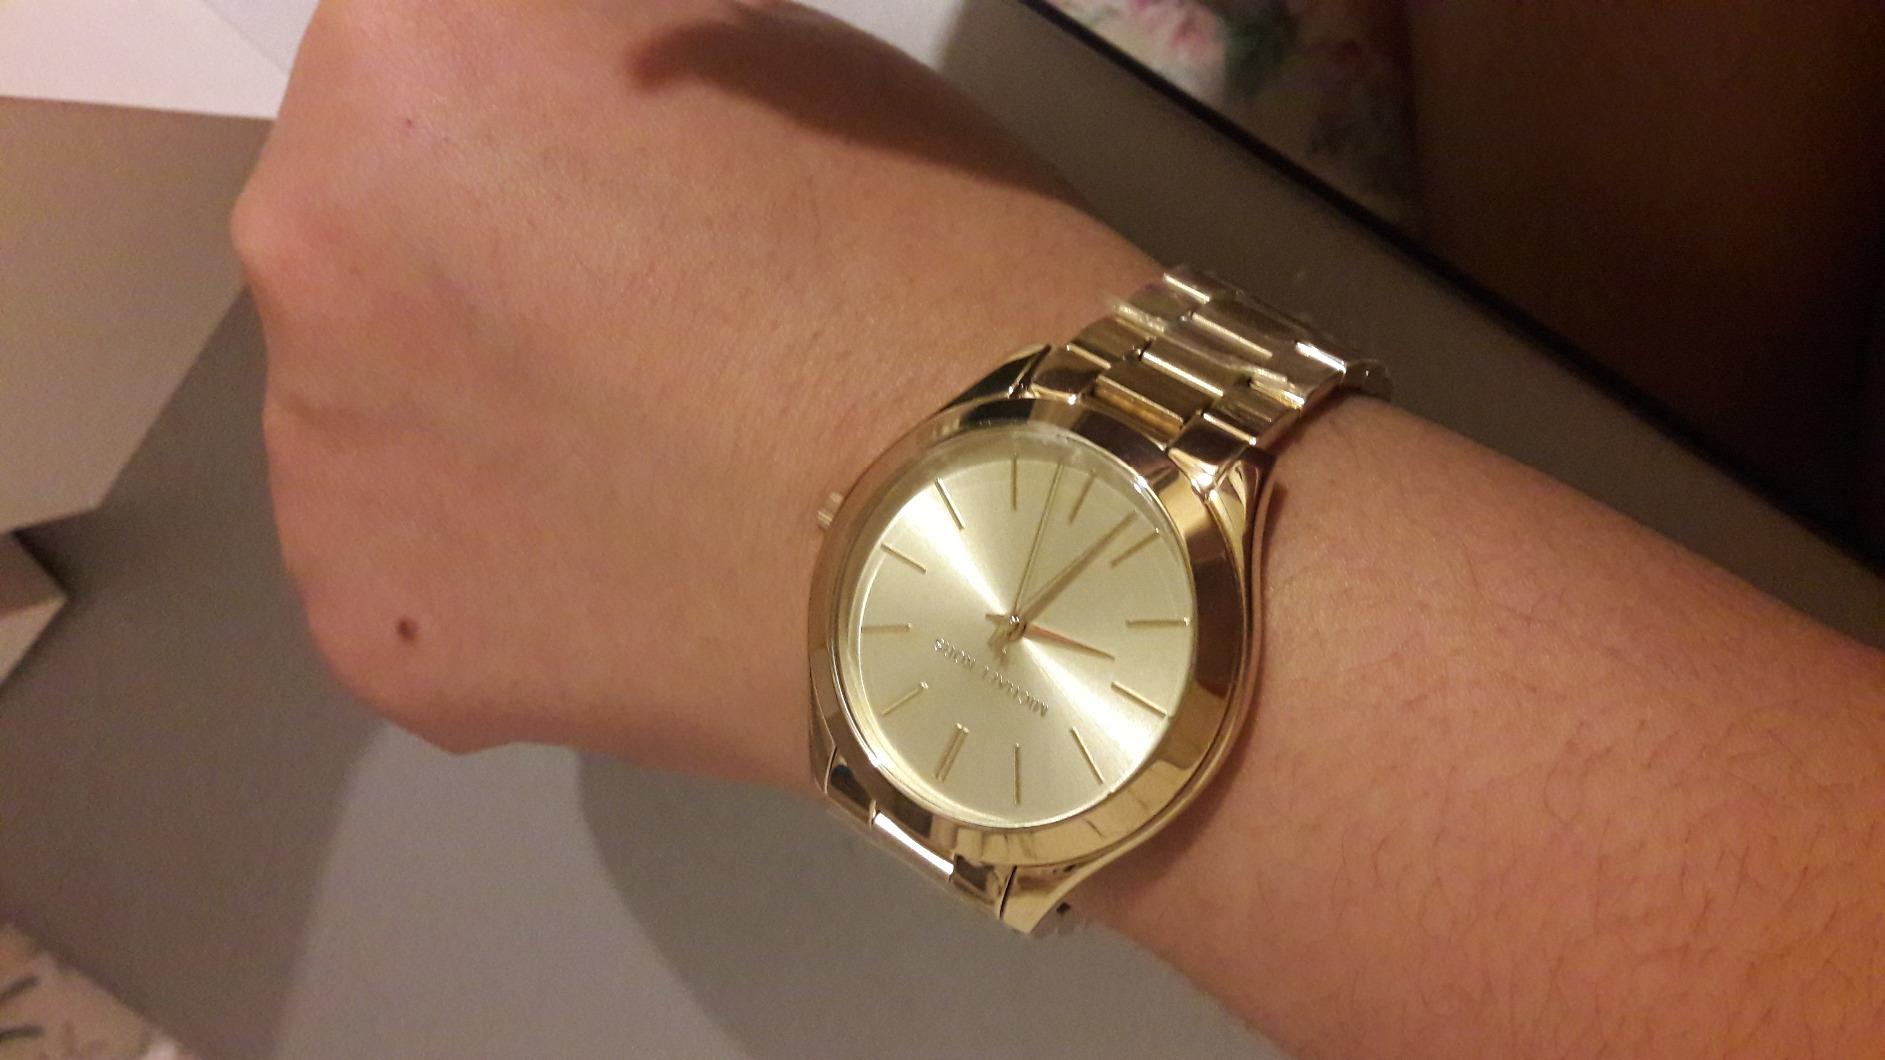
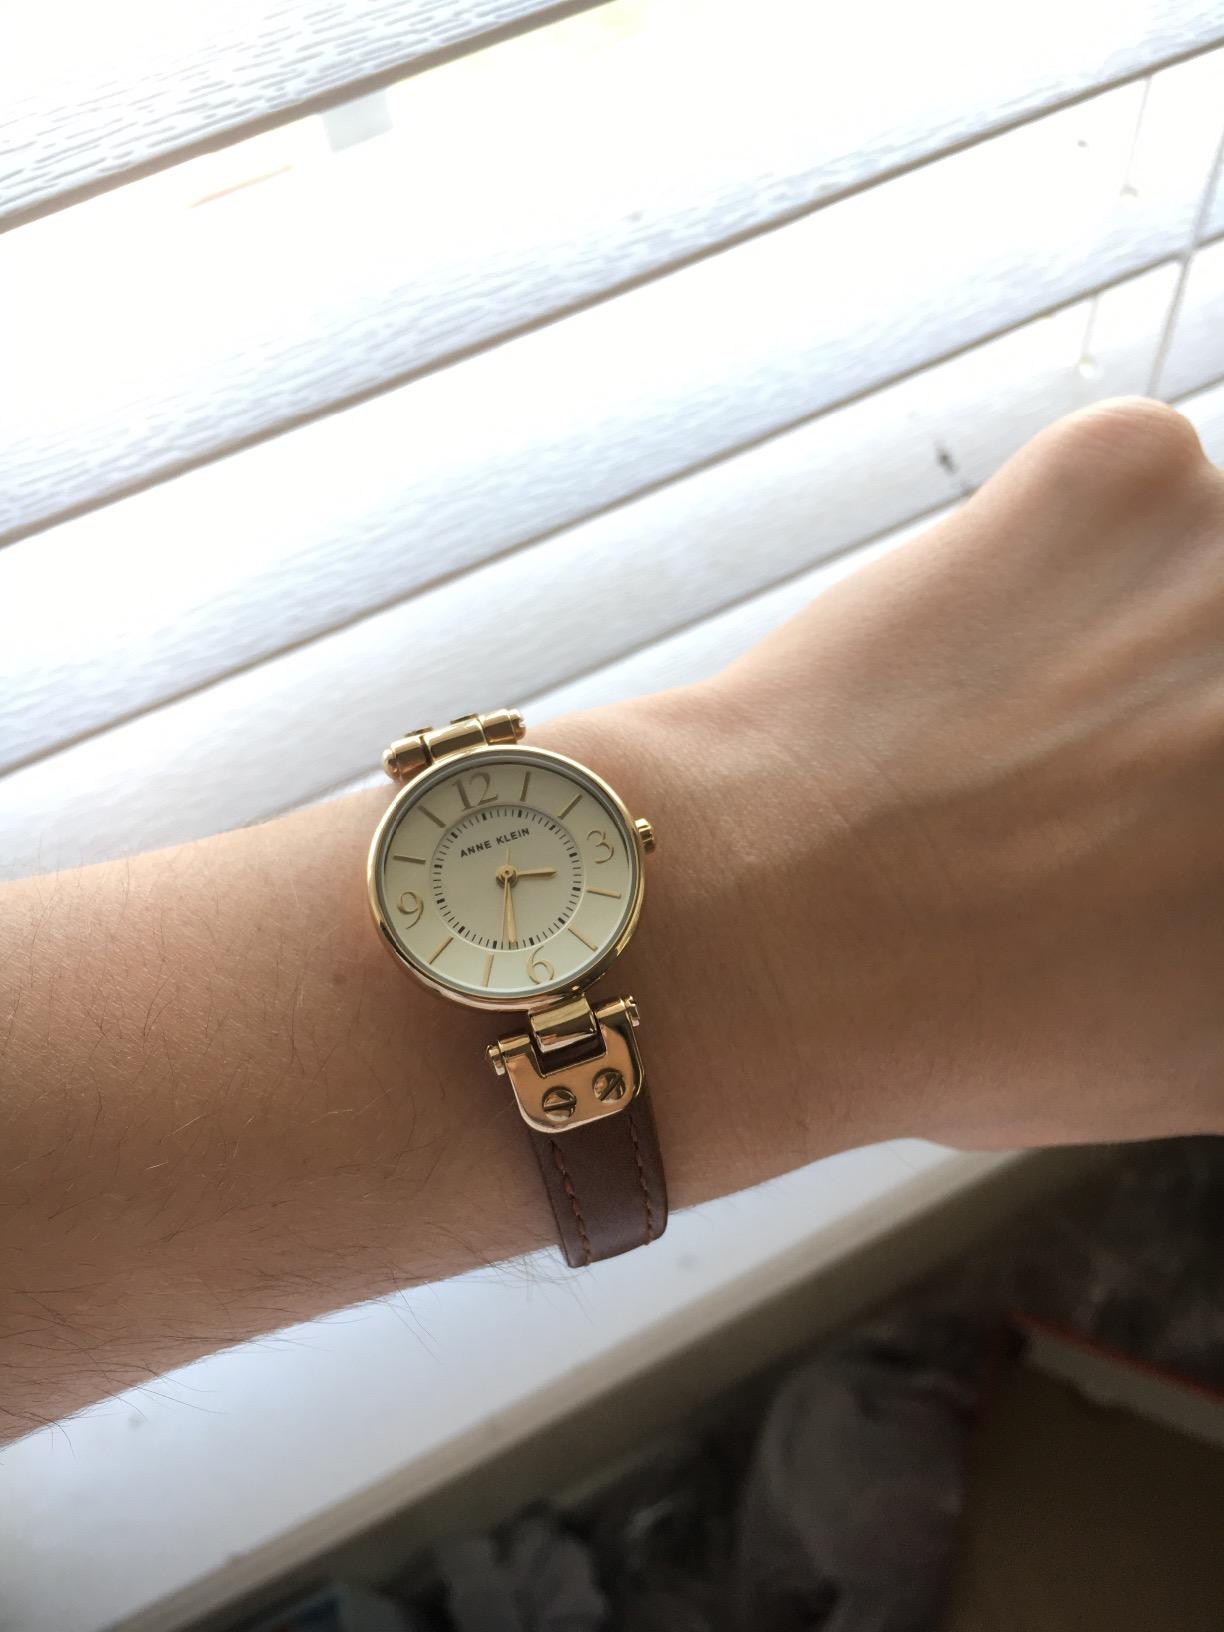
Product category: accessories_watch
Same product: no